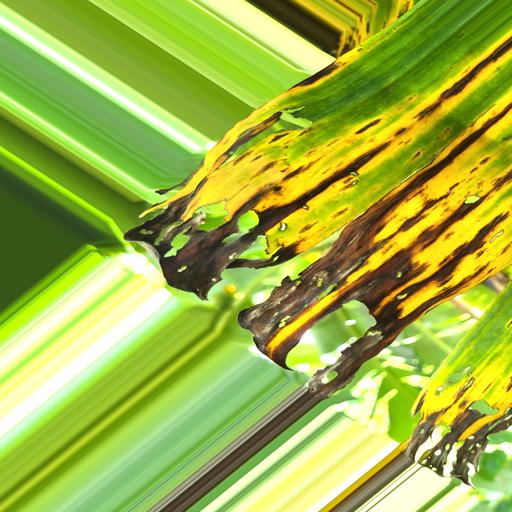
Label: black_sigatoka